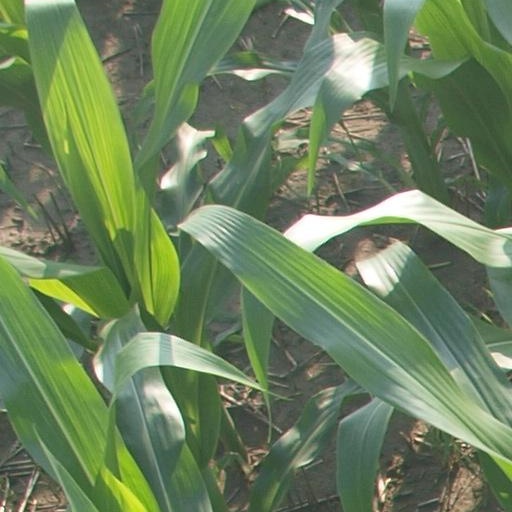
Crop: maize; corn